What Every Woman Learns

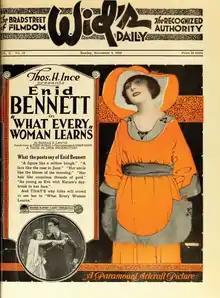
Advert for film

What Every Woman Learns is a 1919 American silent drama film directed by Fred Niblo.